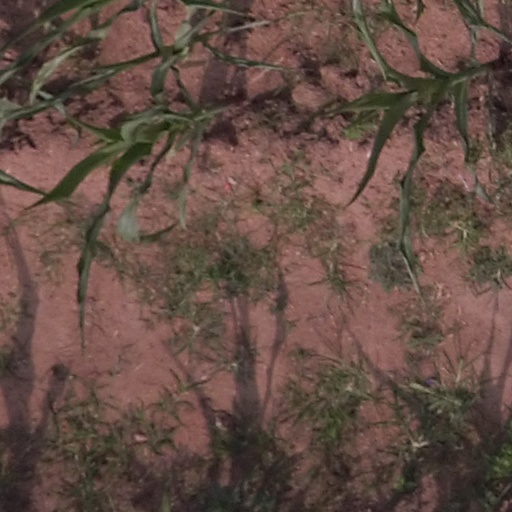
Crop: maize; corn